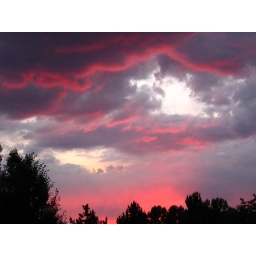
The sky one afternoon outside the house I was living in in Morrison Colorado